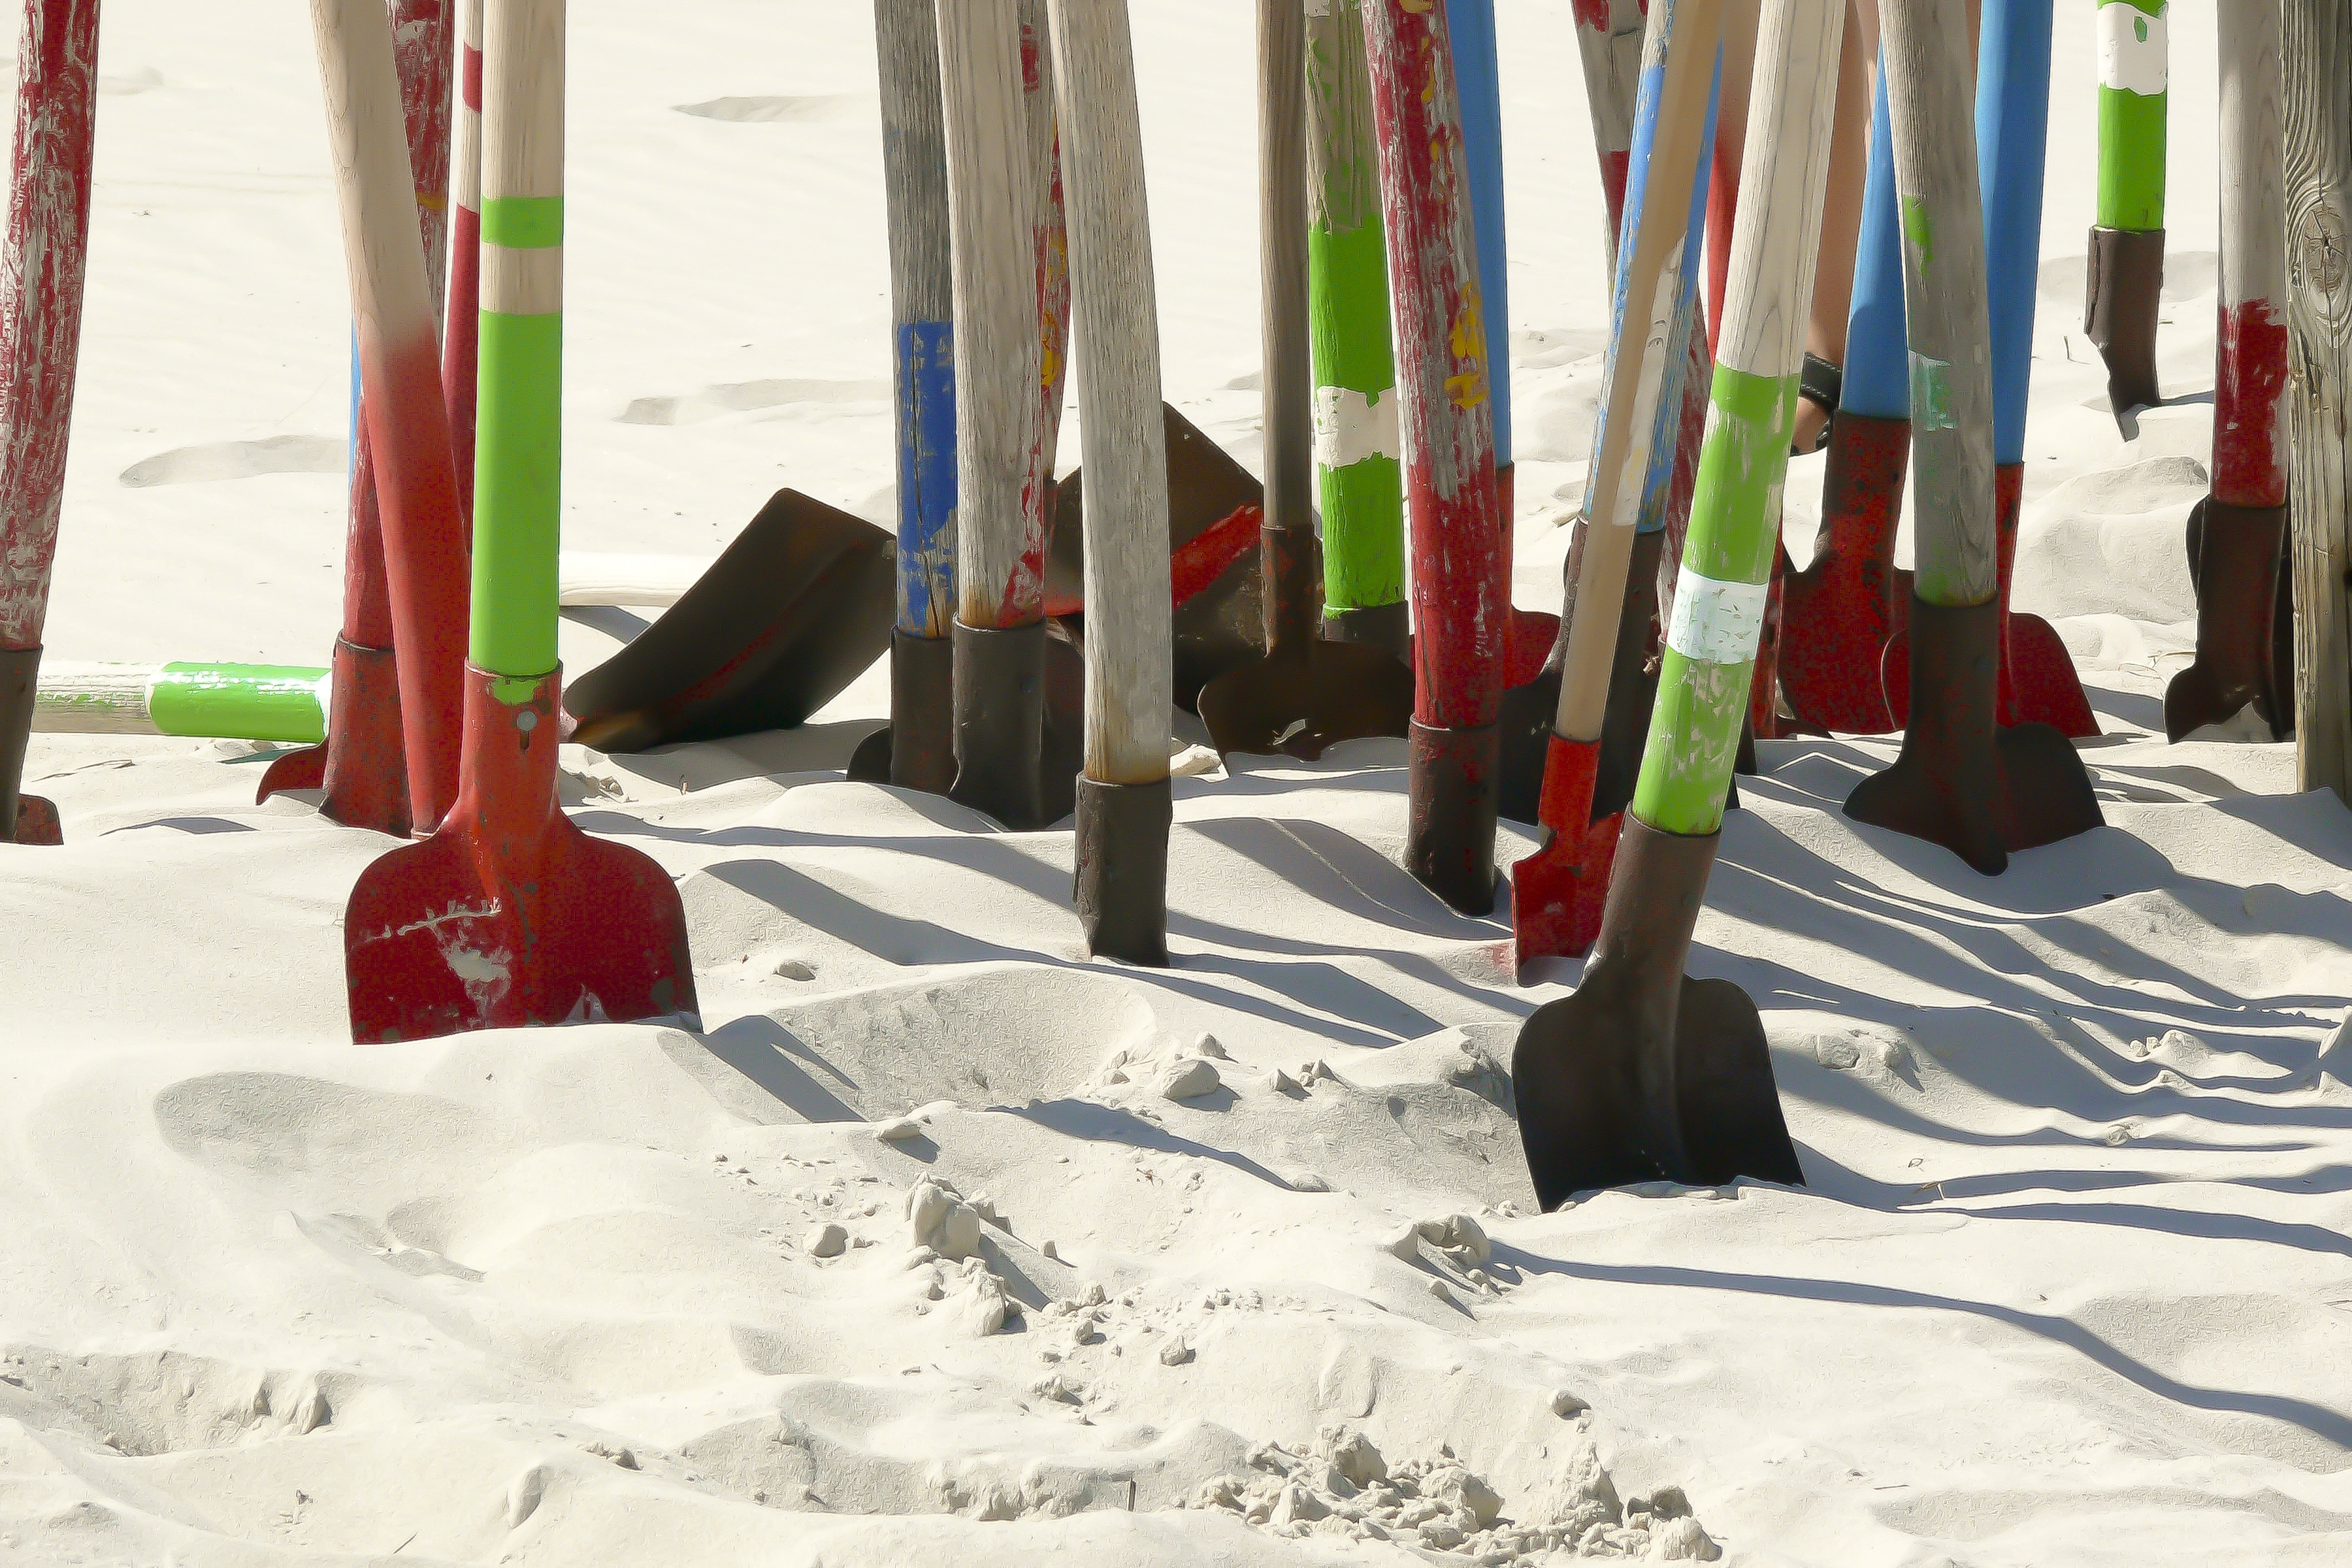
beach, coast, sand, winter, play, summer, red, color, flag, holiday, colorful, art, holidays, toys, digging, scoop, sand beach, by the sea, pokes fun at, sand toys